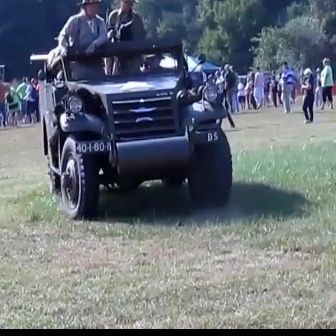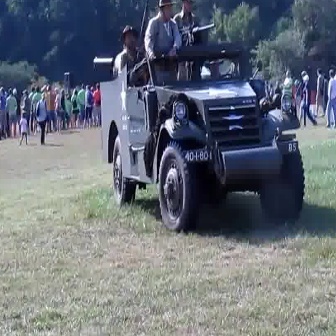
  Please identify the target specified by the bounding box [28,15,232,219] in the first image and locate it in the second image. Return the coordinates in [x_min,y_min,x_max,y_max] format.
Answer: [91,21,304,234]